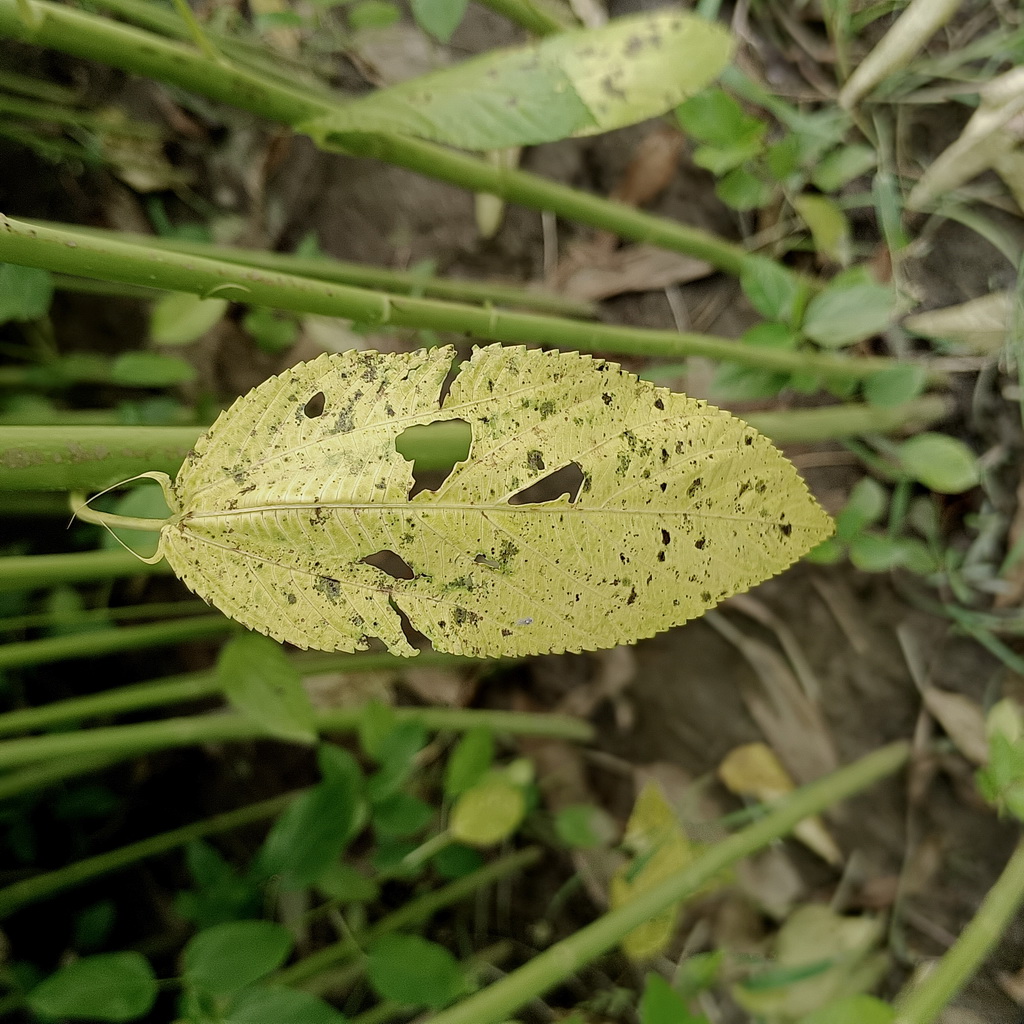
Label: Mosaic